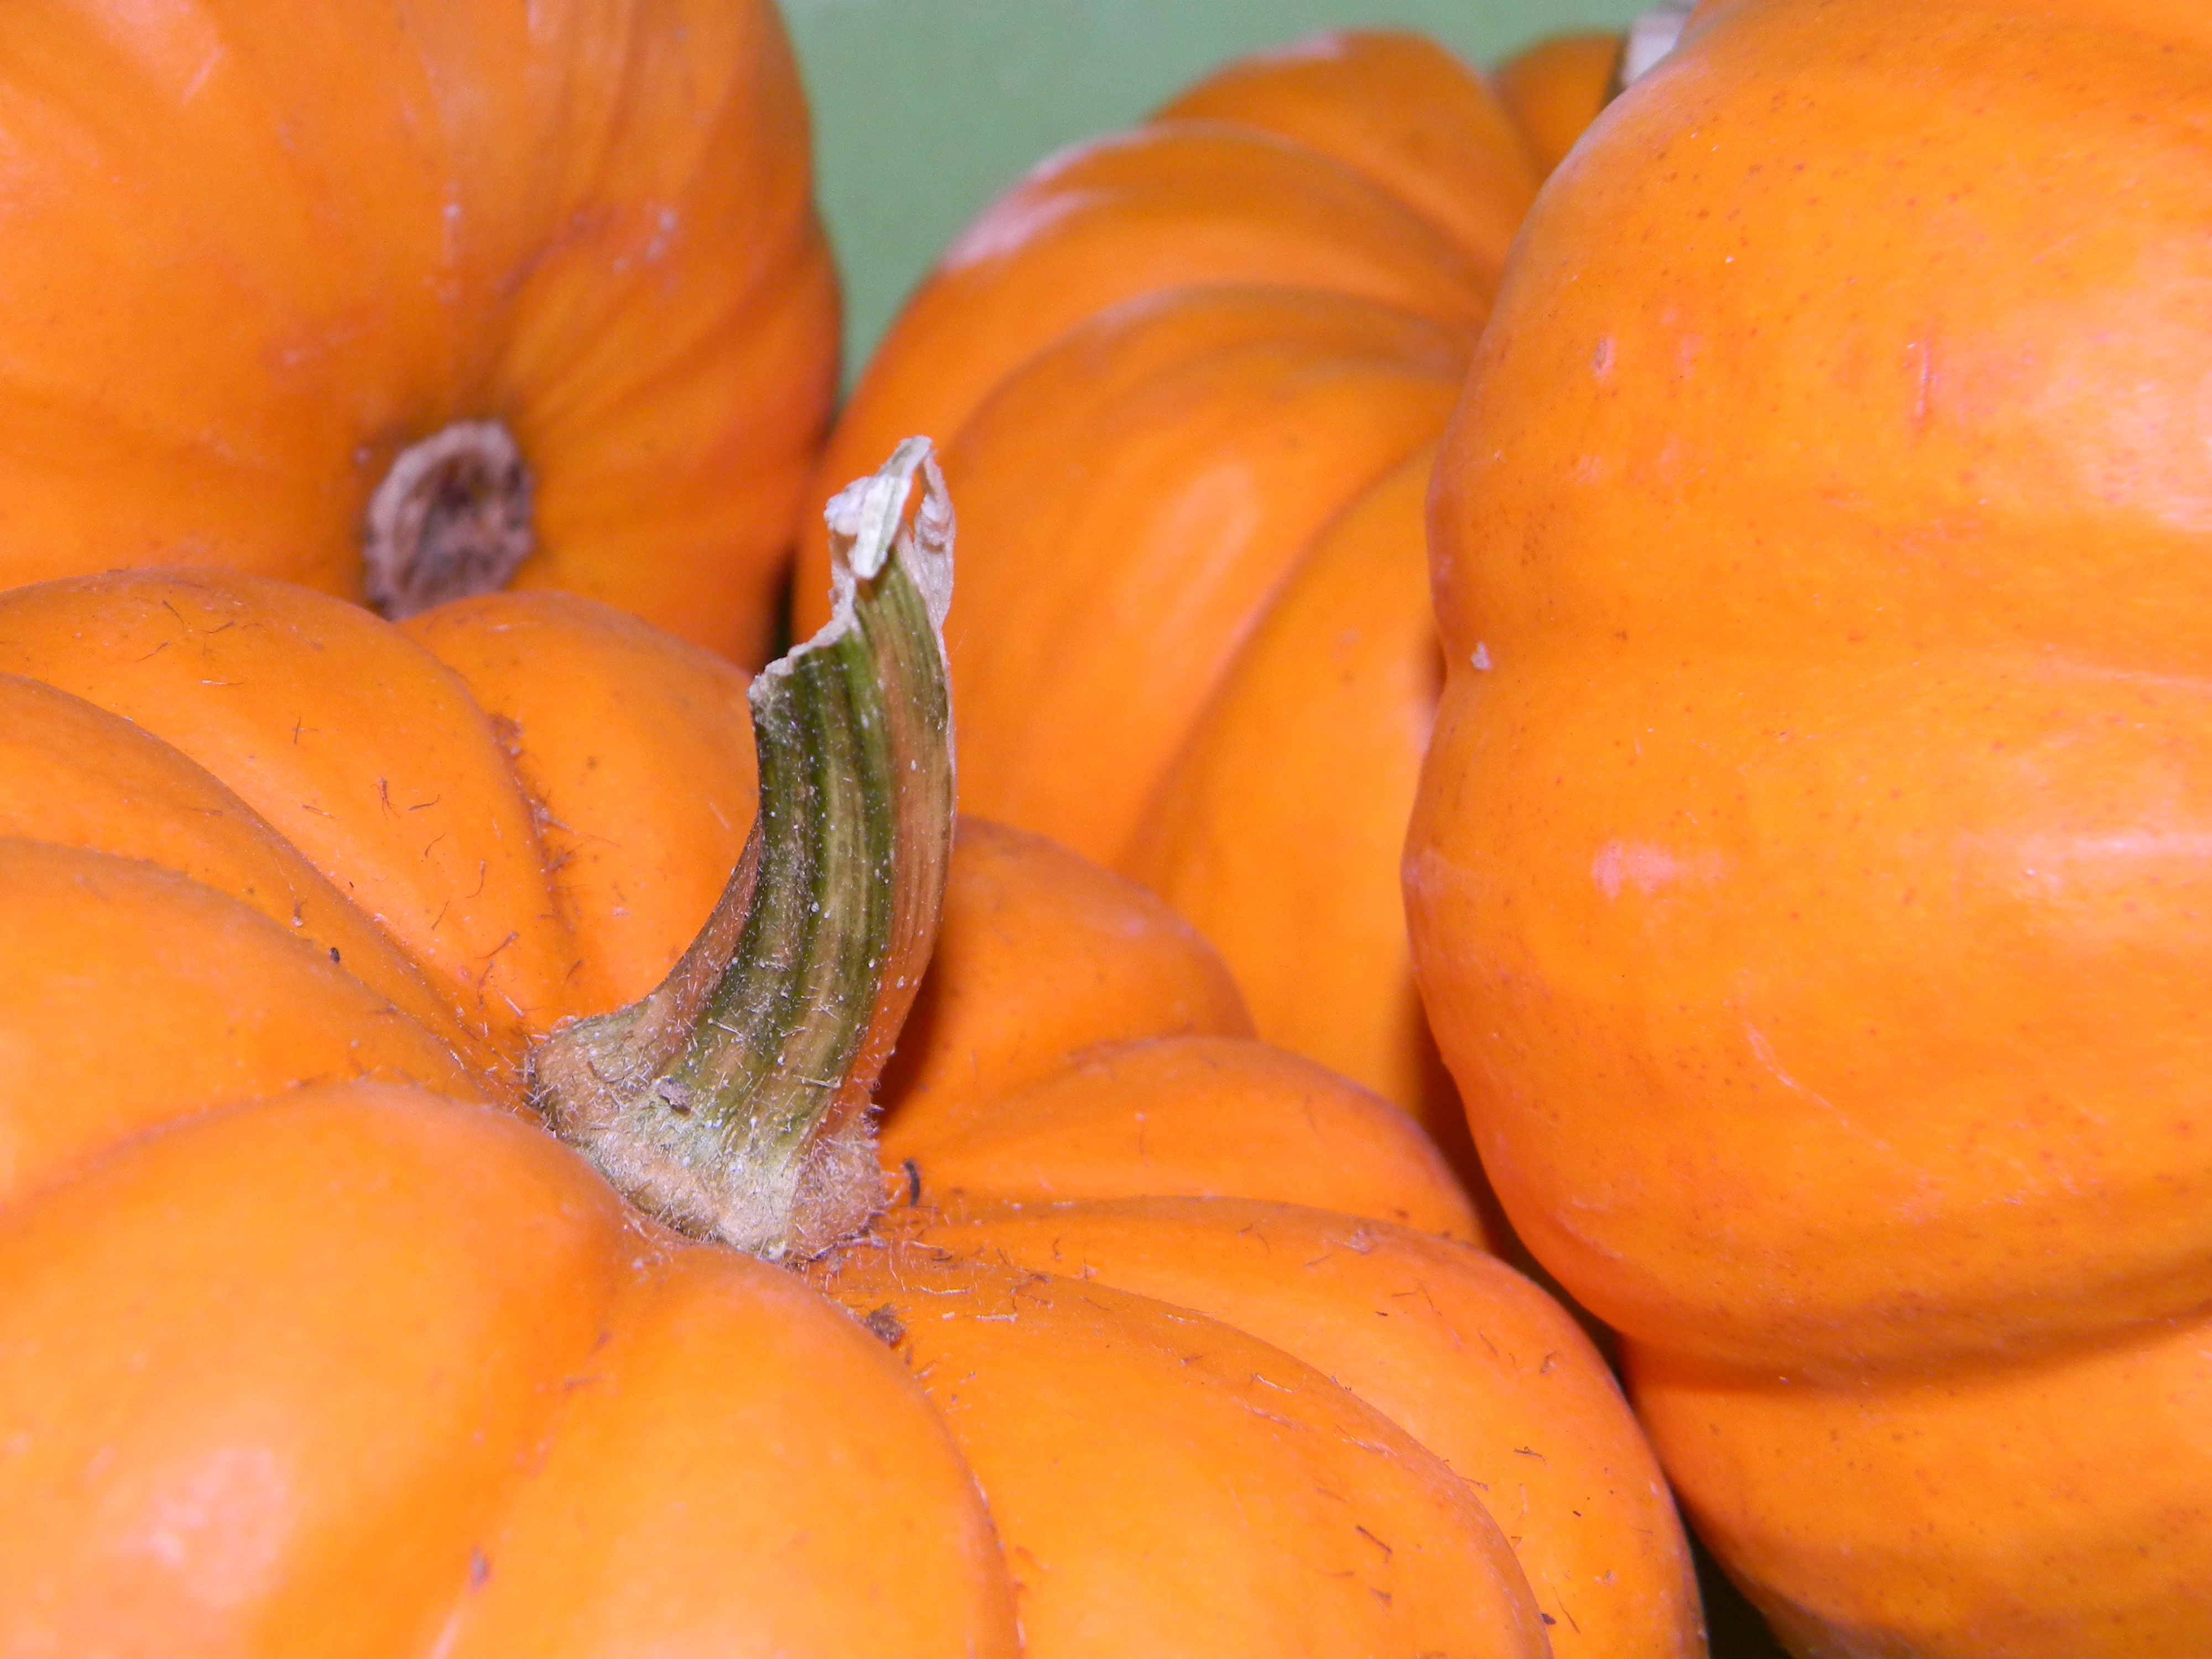
fruit, produce, vegetable, pumpkin, halloween, squash, gourd, calabaza, vegetarian food, pumpkins, cucurbita, autumns, natural foods, local food, still life photography, winter squash, cucumber gourd and melon family, gourd order